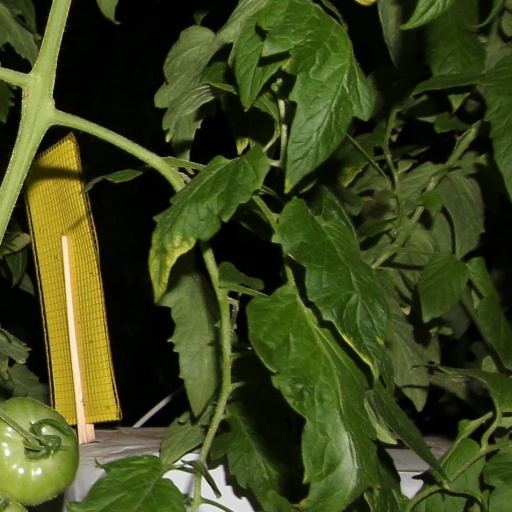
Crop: tomato